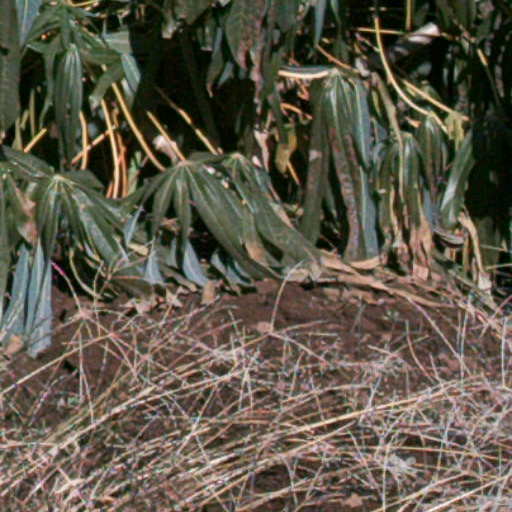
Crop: cassava